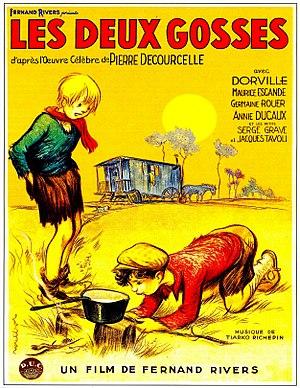
Les Deux Gosses est un film français réalisé par Fernand Rivers et sorti en 1936, d'après l'œuvre de Pierre Decourcelle.